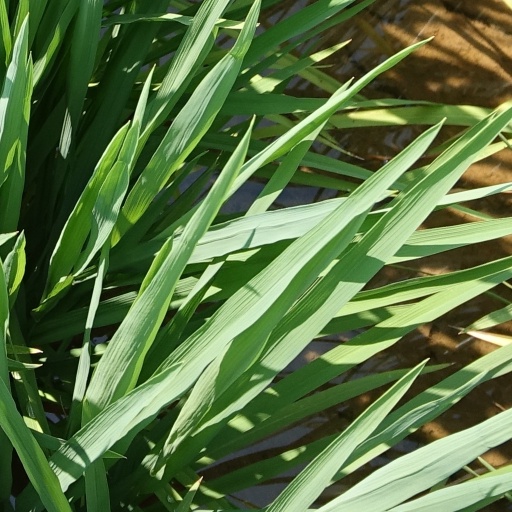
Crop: rice